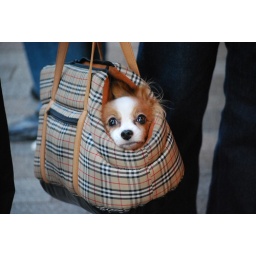
the dog in the bag